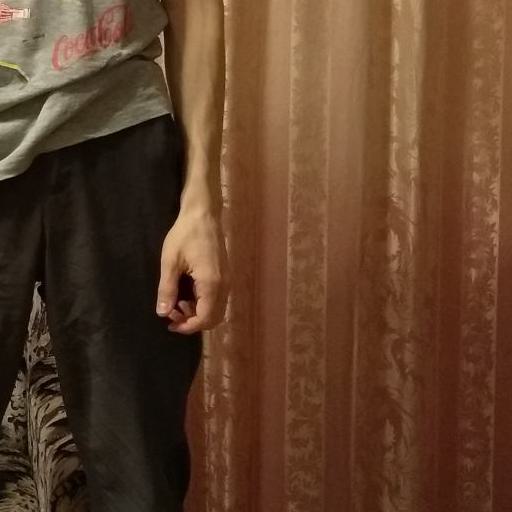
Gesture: no_gesture